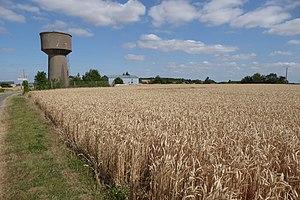
Entrée de Grandville, commune de Gommerville, Eure-et-Loir, France.
Gommerville est une ancienne commune française située dans le département d'Eure-et-Loir en région Centre-Val de Loire.